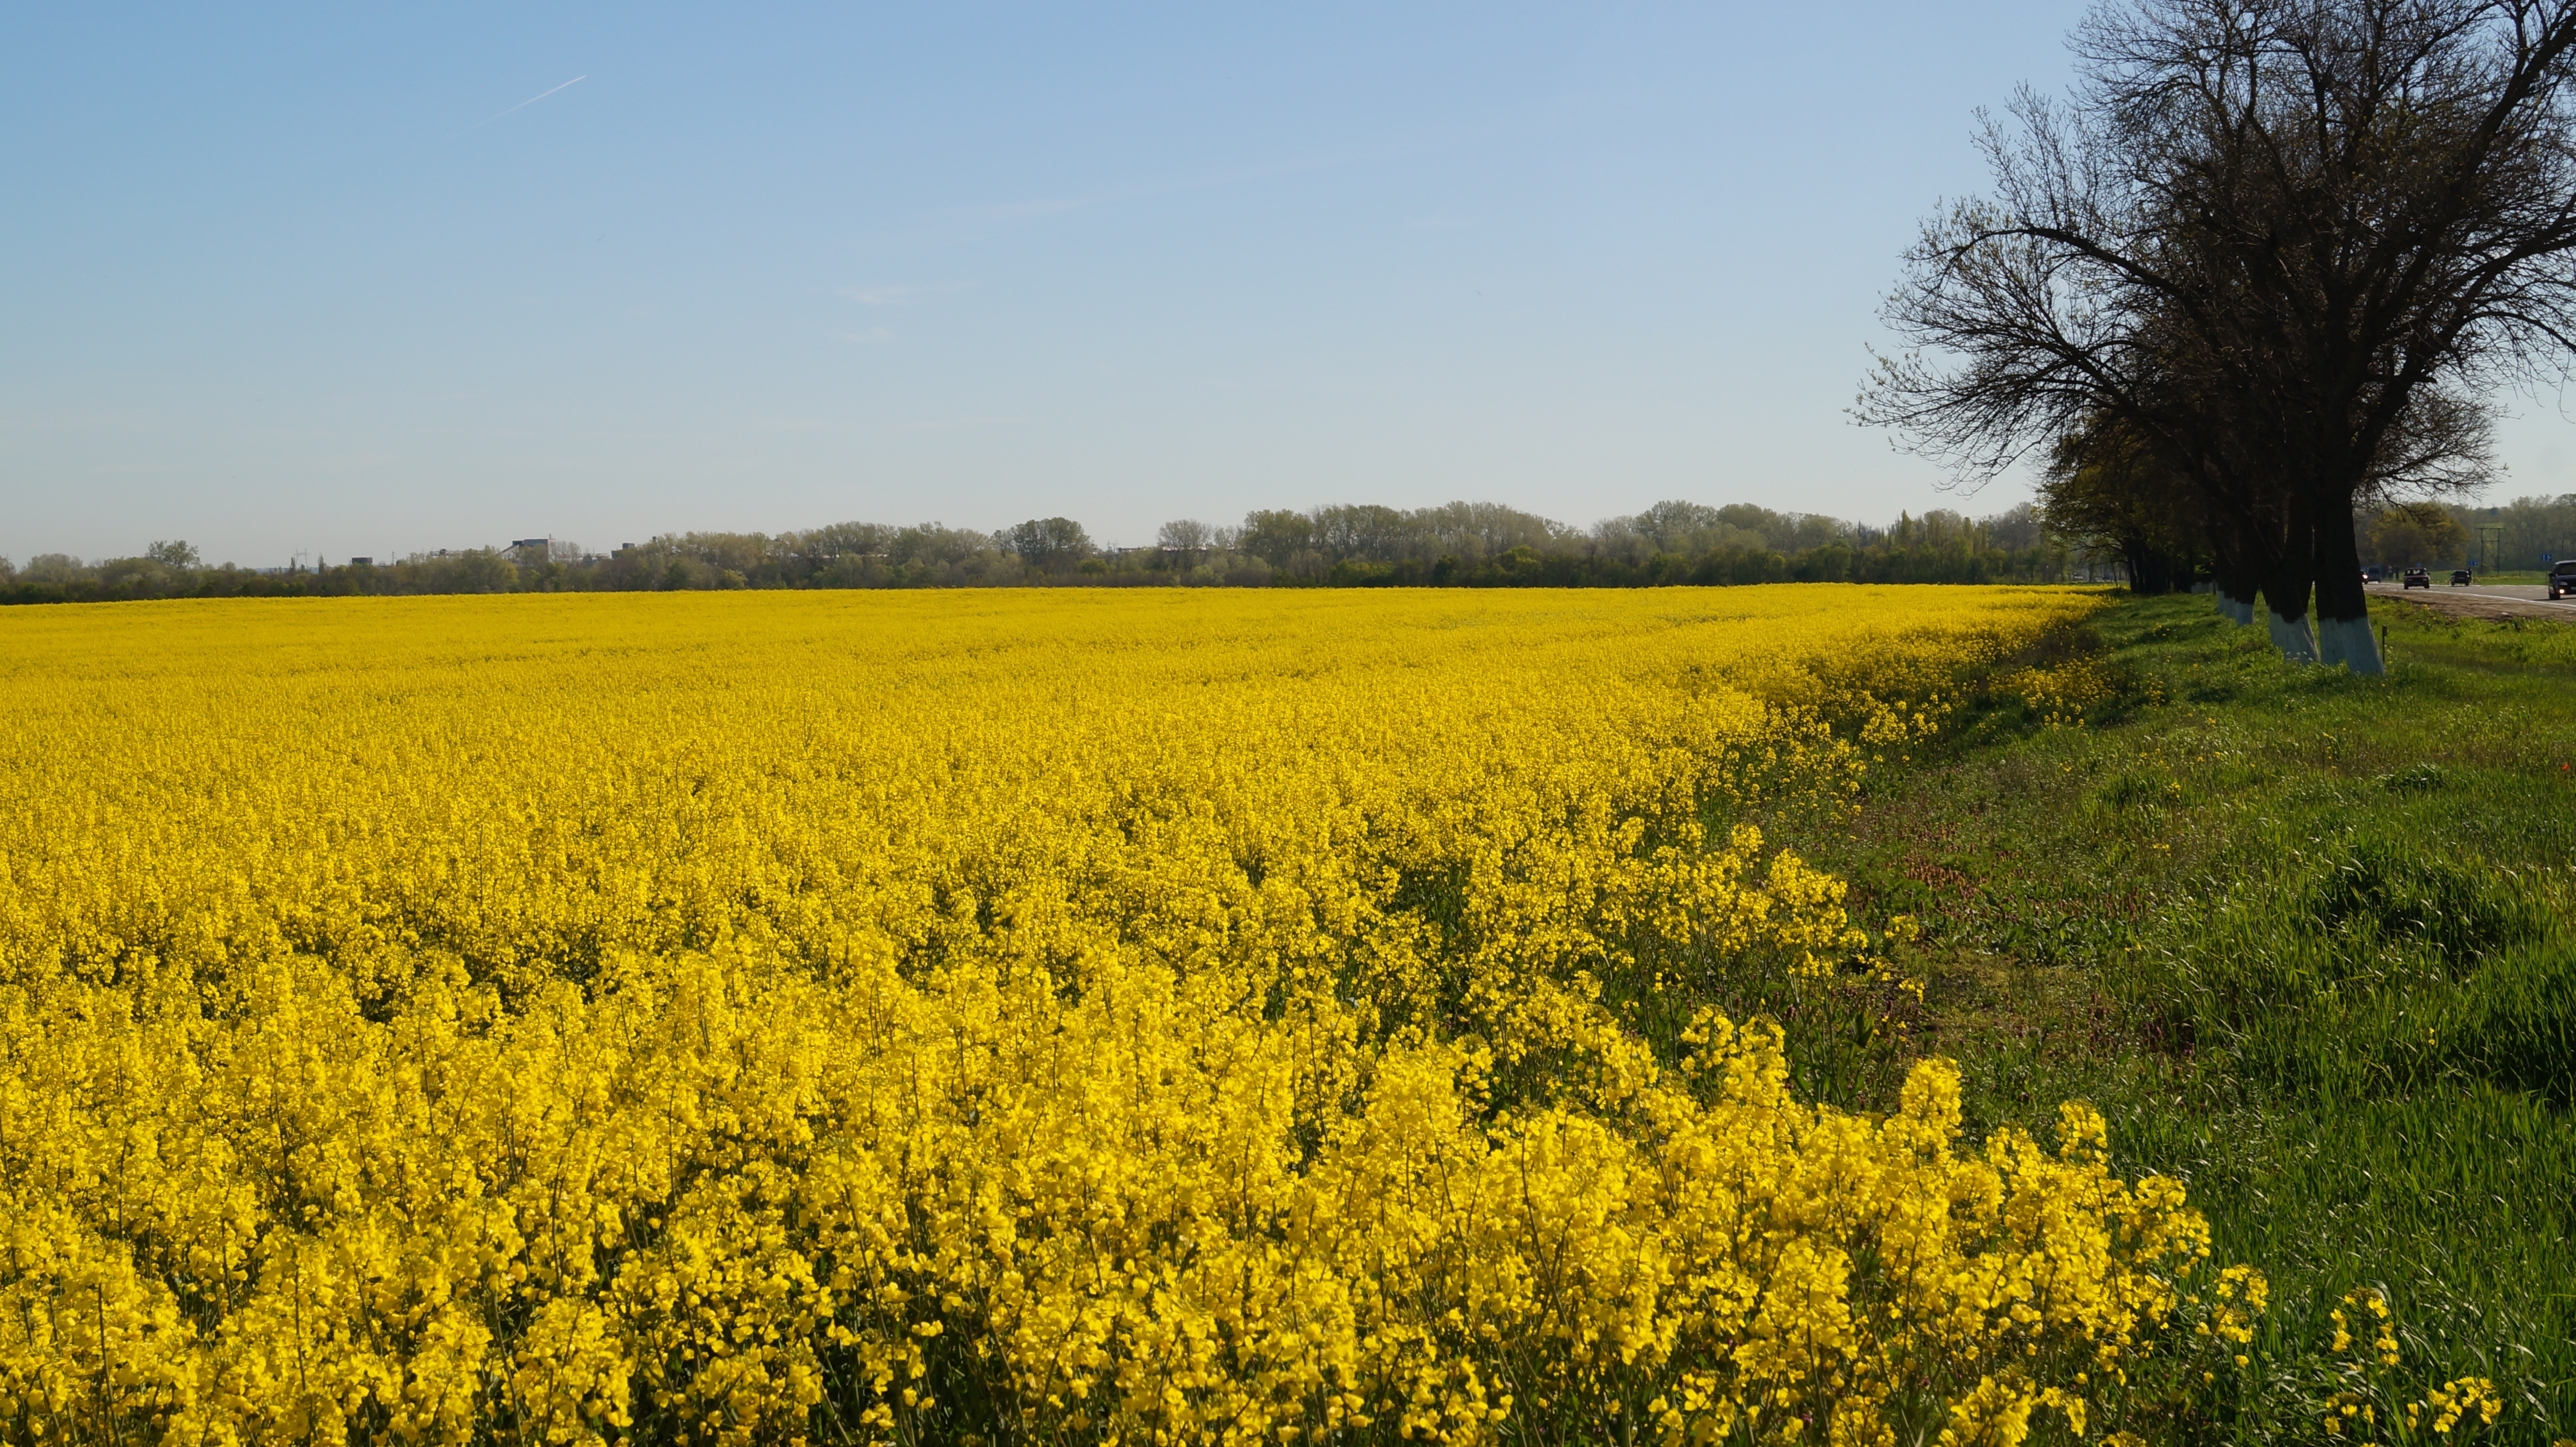
landscape, nature, plant, sky, field, meadow, prairie, flower, land, environment, food, spring, produce, vegetable, crop, natural, agriculture, plain, rapeseed, lucerne, canola, brassica, rural area, flowering plant, krasnodarskiy kray, grass family, land plant, mustard plant, mustard and cabbage family, brassica rapa